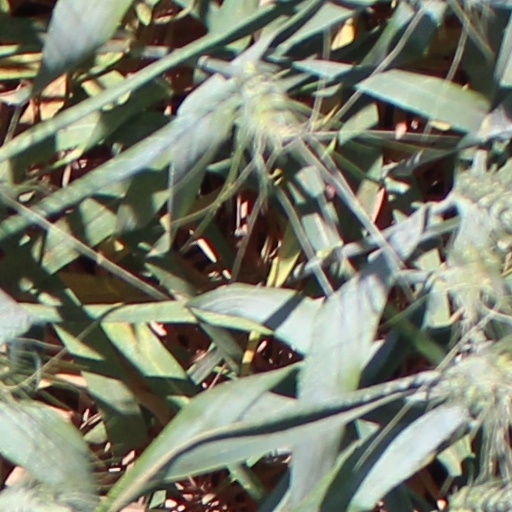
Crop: wheat